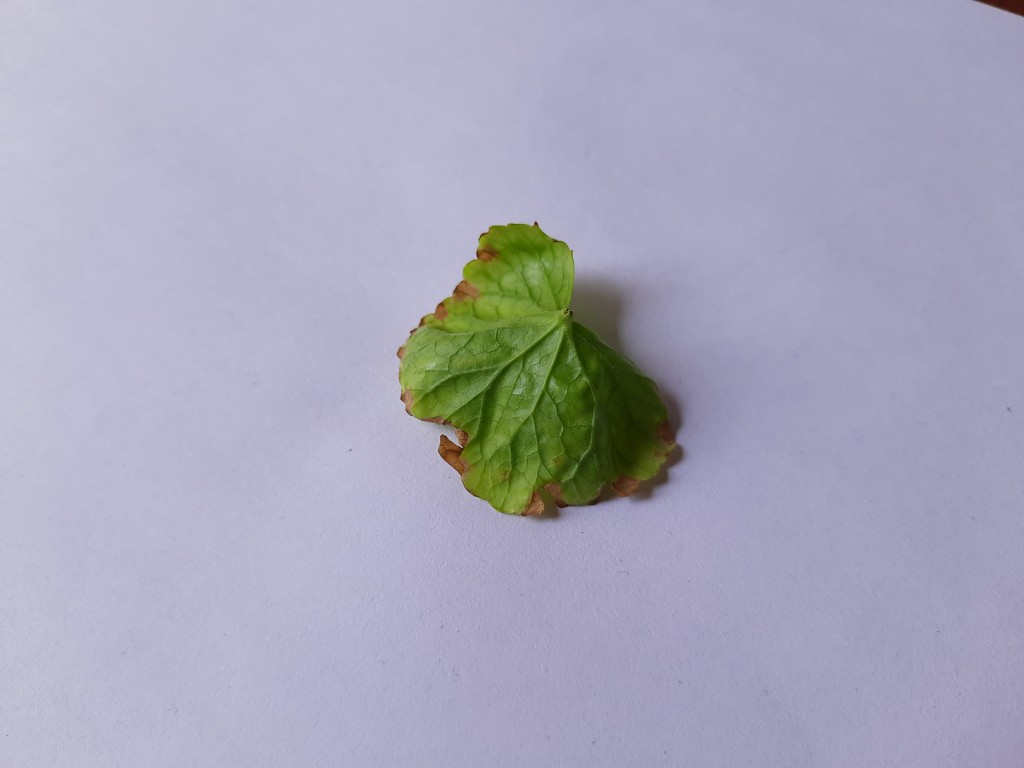
Label: Unhealthy